Annie Rothwell

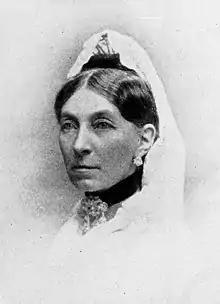
Rothwell as she appeared in "A Woman of the Century" (1893)

Annie Fowler Rothwell Christie (March 31, 1837July 2, 1927), born Mary Ann Bessy Fowler and publishing as Annie Rothwell, was a Canadian novelist and poet, active from 1876 to at least 1914. A writer of paeans to colonial forces during the North-West Rebellion and other imperial wars, she was known among contemporary critics mainly as a war poet.